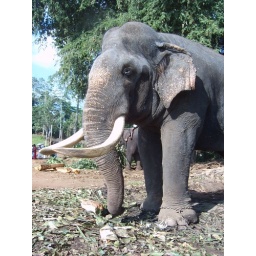
Portrait of elephant male in PInnawala elephant orphanage